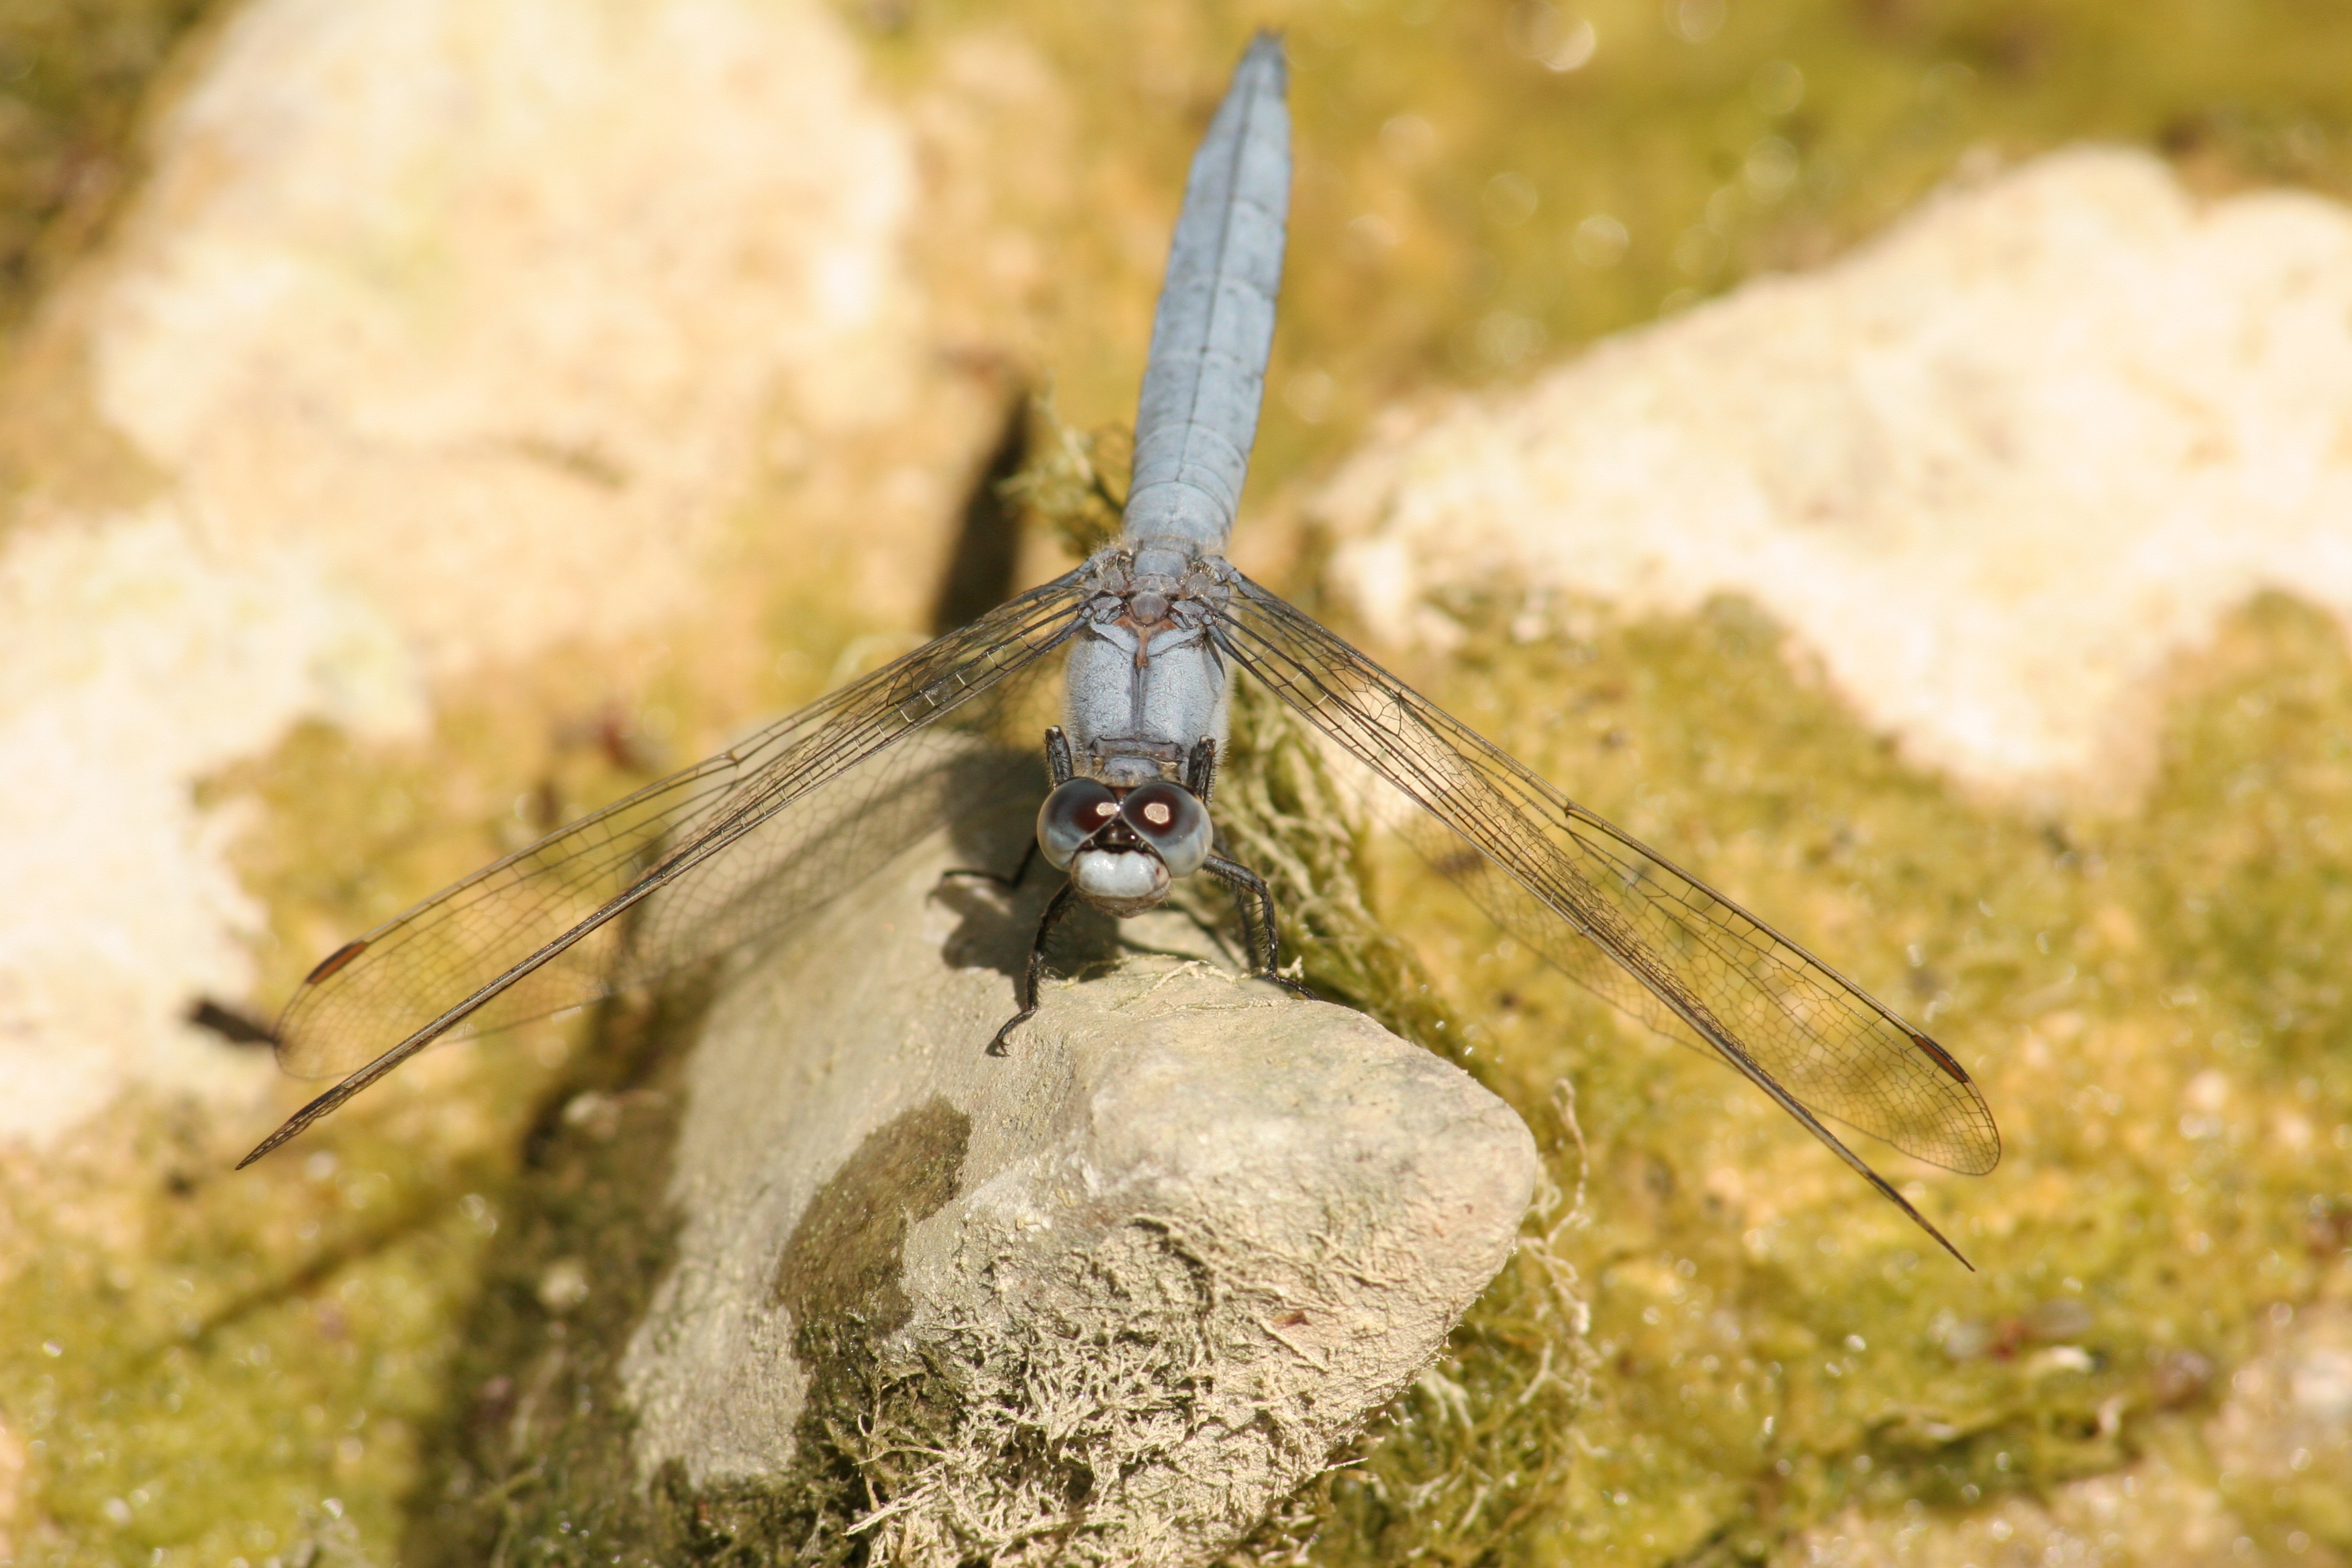
nature, wing, fly, wildlife, insect, moth, fauna, invertebrate, close up, dragonfly, insects, odonata, macro photography, arthropod, dragonflies, dragonflies and damseflies